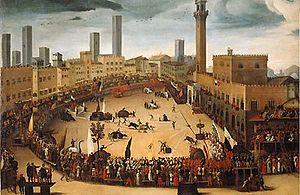
La Piazza del Campo est la place principale de la ville de Sienne. Elle est reconnaissable par sa forme incurvée inclinée comme un amphithéâtre, la partie basse donnant sur le Palazzo Pubblico et sa tour la Torre del Mangia haute de 102 m.